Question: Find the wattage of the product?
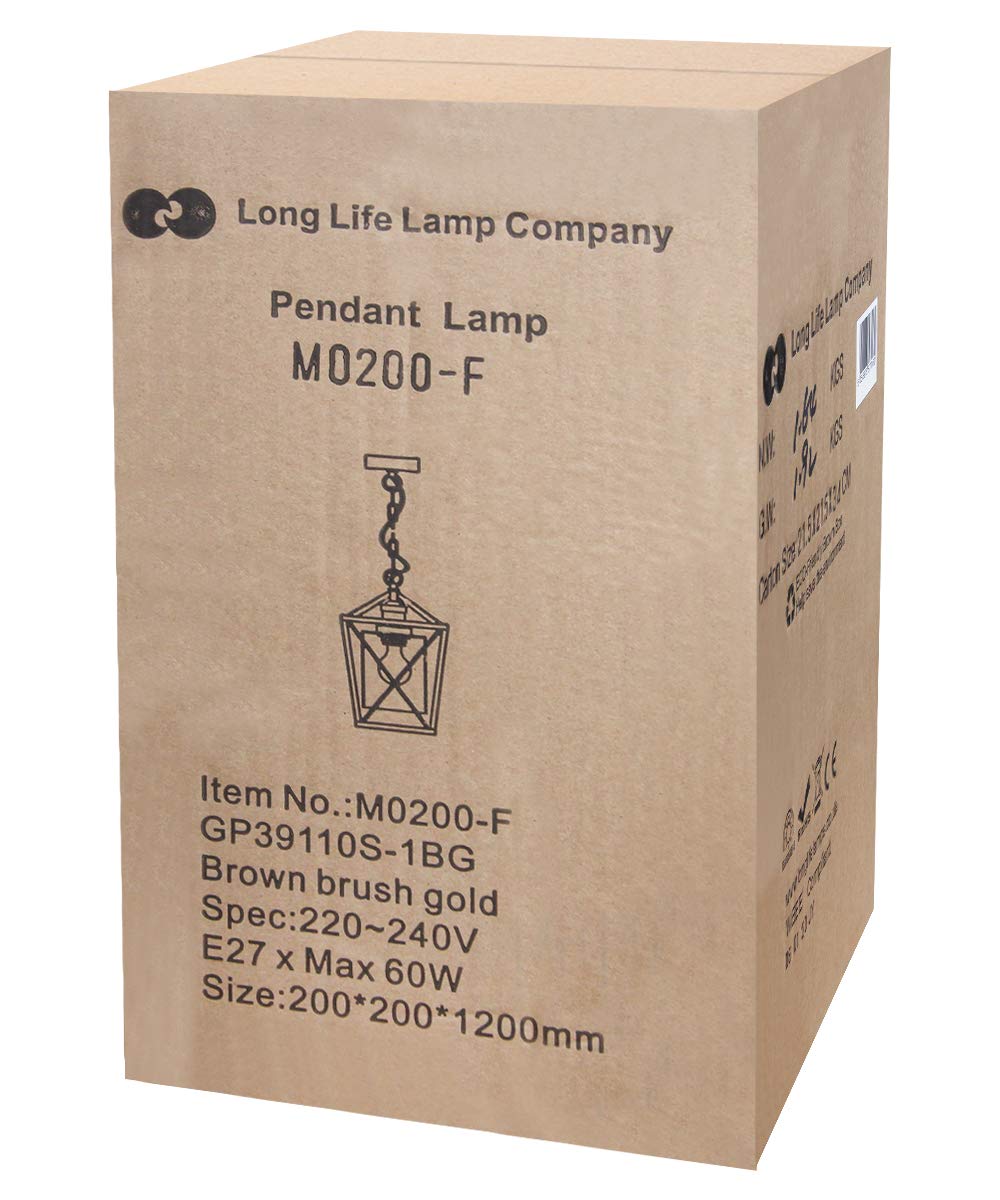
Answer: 60.0 watt